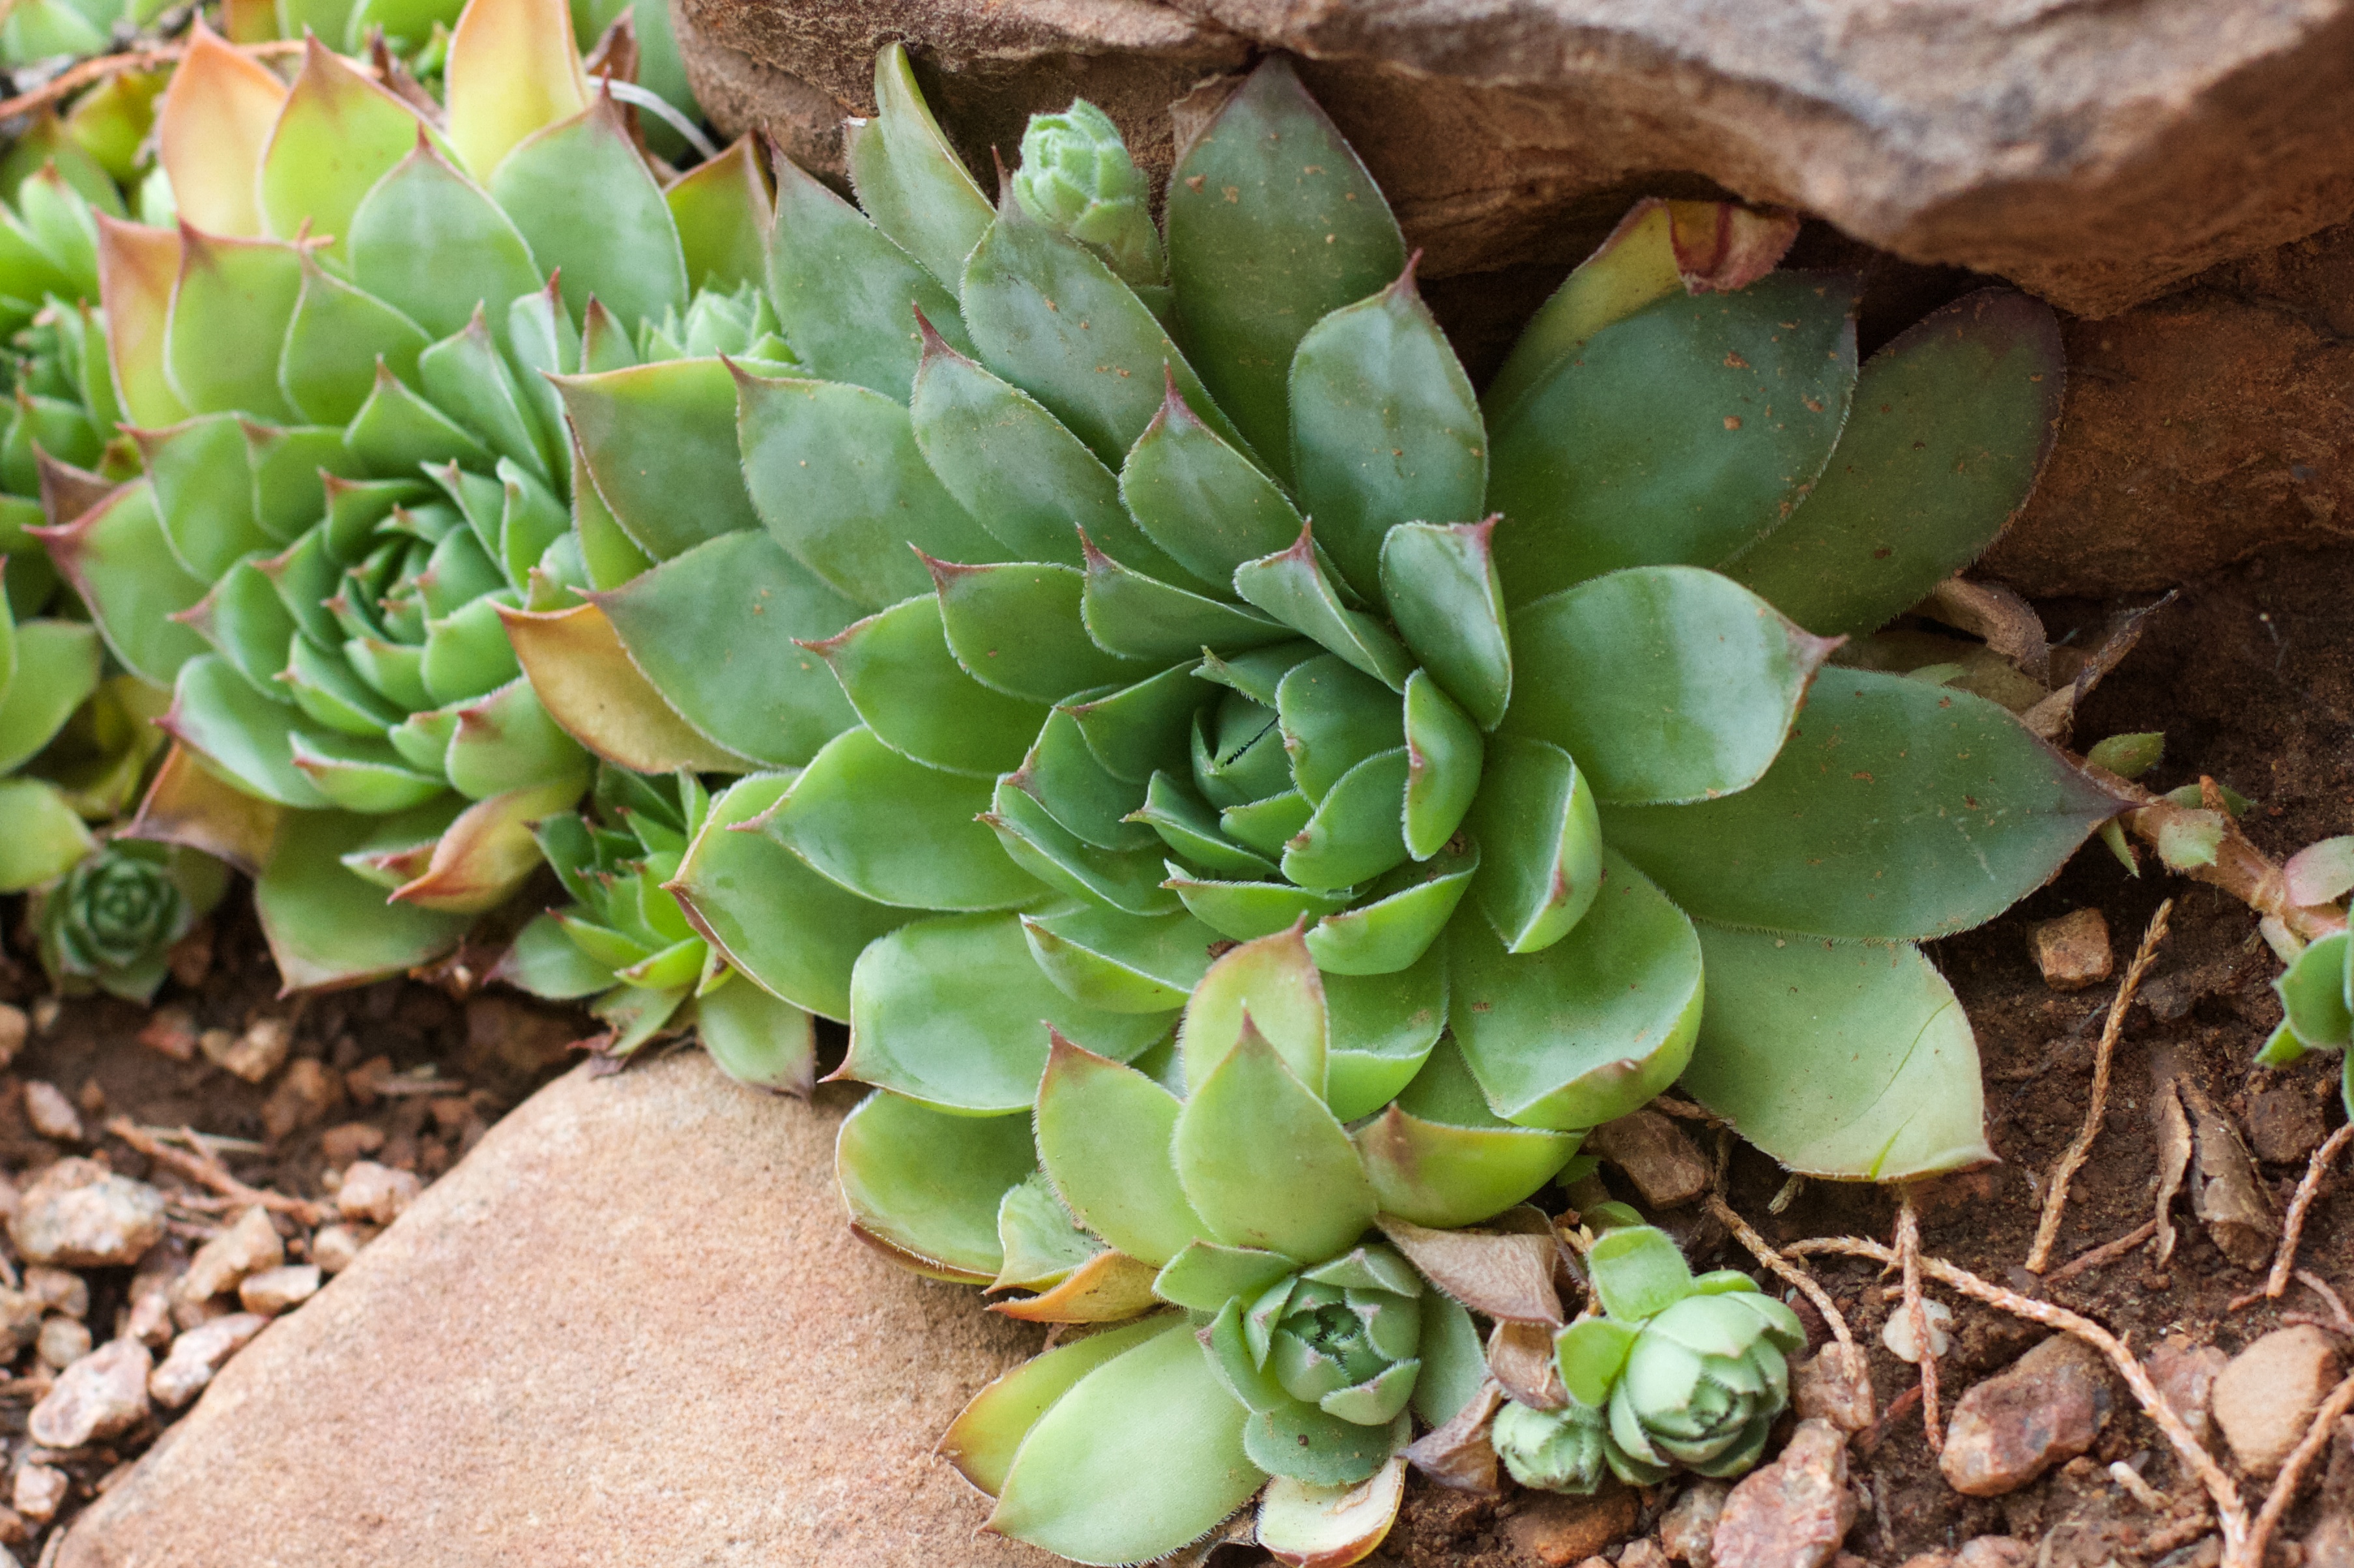
plant, flower, botany, garden, flowering plant, stonecrop family, land plant